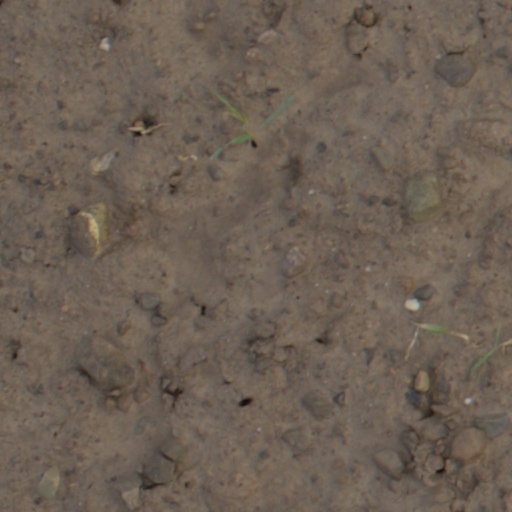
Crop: wheat